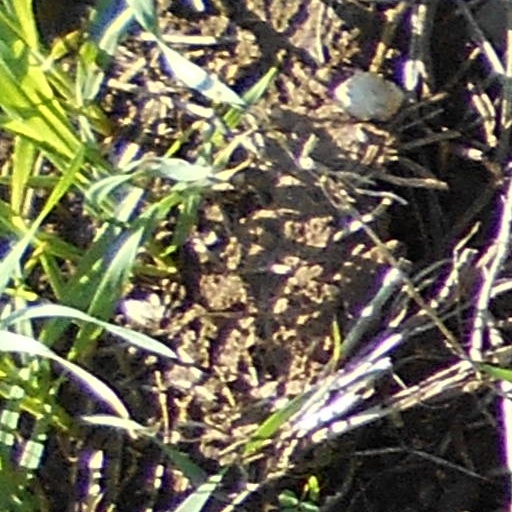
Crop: wheat